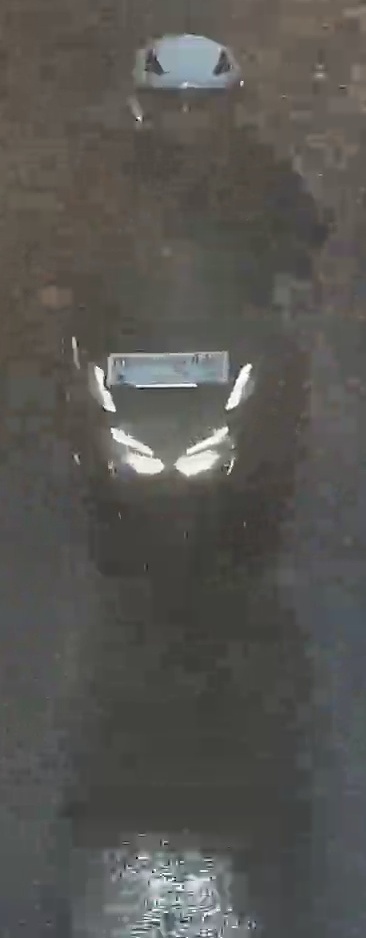
person-with-helmet: 1
person-without-helmet: 0